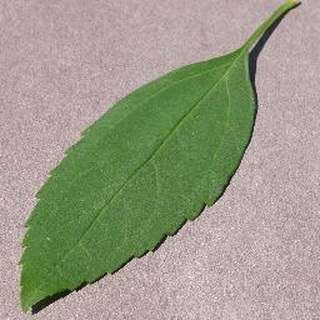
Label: healthy_cherry